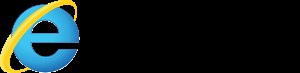
Internet Explorer 9
Browserens ordmærket
Windows Internet Explorer 9 er en webbrowser frigivet af Microsoft den 14. marts 2011. Microsoft har udgivet Internet Explorer 9 som en vigtig out-of-band version, der ikke er bundet til frigivelse tidsplan for en bestemt version af Windows, i modsætning til tidligere versioner. Systemkravene for Internet Explorer 9 er Windows 7, Windows Server 2008 R2, Windows Vista Service Pack 2 eller Windows Server 2008 SP2 med Platform Update. Windows XP og tidligere understøttes ikke. Internet Explorer 9 understøttes på Windows Vista, Internet Explorer 10 vil kun blive understøttet på Windows 7 og nyere.